British Columbia Provincial Police

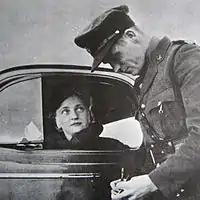
BCPP highway patrol officer issuing a ticket.

Before its Criminal Investigation Department was established in the 1920s, the BCPP contracted private detective agencies for criminal investigations and for surveillance of suspected radicals, and was Pinkerton's biggest client in Canada. Nevertheless, over a short period of time it became one of the most modern police agencies in the world, including the first inter-city radio telegraph system fully integrated with radio-equipped cars and coastal patrol vessels in North America, using high-frequency radios were designed and built in the police workshops. The BCPP became the first law-enforcement agency to develop an air arm, crime laboratories, and sophisticated sections for fingerprints, firearms and ballistics, identification, highway patrol, and investigation divisions.